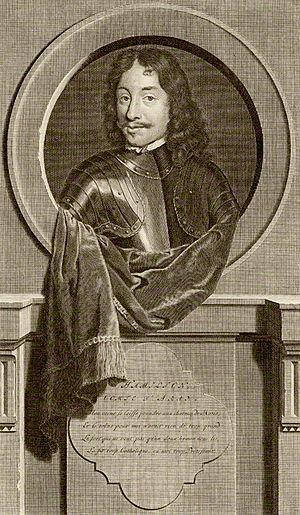
James Hamilton est un noble écossais.
Cet article donne la liste des héritiers successifs du trône d'Écosse depuis l'avènement de David Iᵉʳ en 1124 jusqu'à l'Acte d'Union de 1707. Contrairement à d'autres monarchies, les règles de succession n'ont pas inclus la loi salique, mais les droits des femmes n'ont cependant pas toujours été respectés. Les héritiers mâles ont porté le titre de duc de Rothesay, créé en 1398 sur décision du roi Robert III en faveur du premier descendant mâle du monarque, qui est aujourd'hui porté par les héritiers du trône britannique.